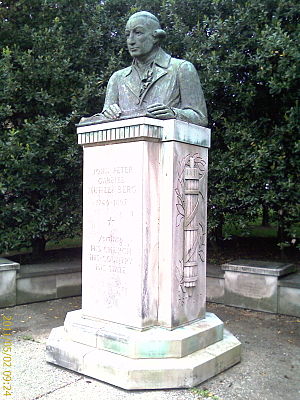
Peter Muhlenberg / Politisk karriere
Peter Muhlenberg Memorial på Connecticut Avenue i Washington DC
Johan Peter Gabriel Muhlenberg var en amerikansk præst, soldat og politiker før under og efter den amerikanske uafhængighedskrig.